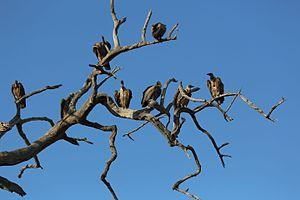
Le parc national de Chobe est le premier parc national botswanais et aussi celui qui possède la plus grande biodiversité. Situé près de la ville de Kasane, dans le nord du pays dans le district de Chobe, c'est le troisième plus grand parc du pays après le parc transfrontalier de Kgalagadi et la réserve de chasse du Kalahari central.